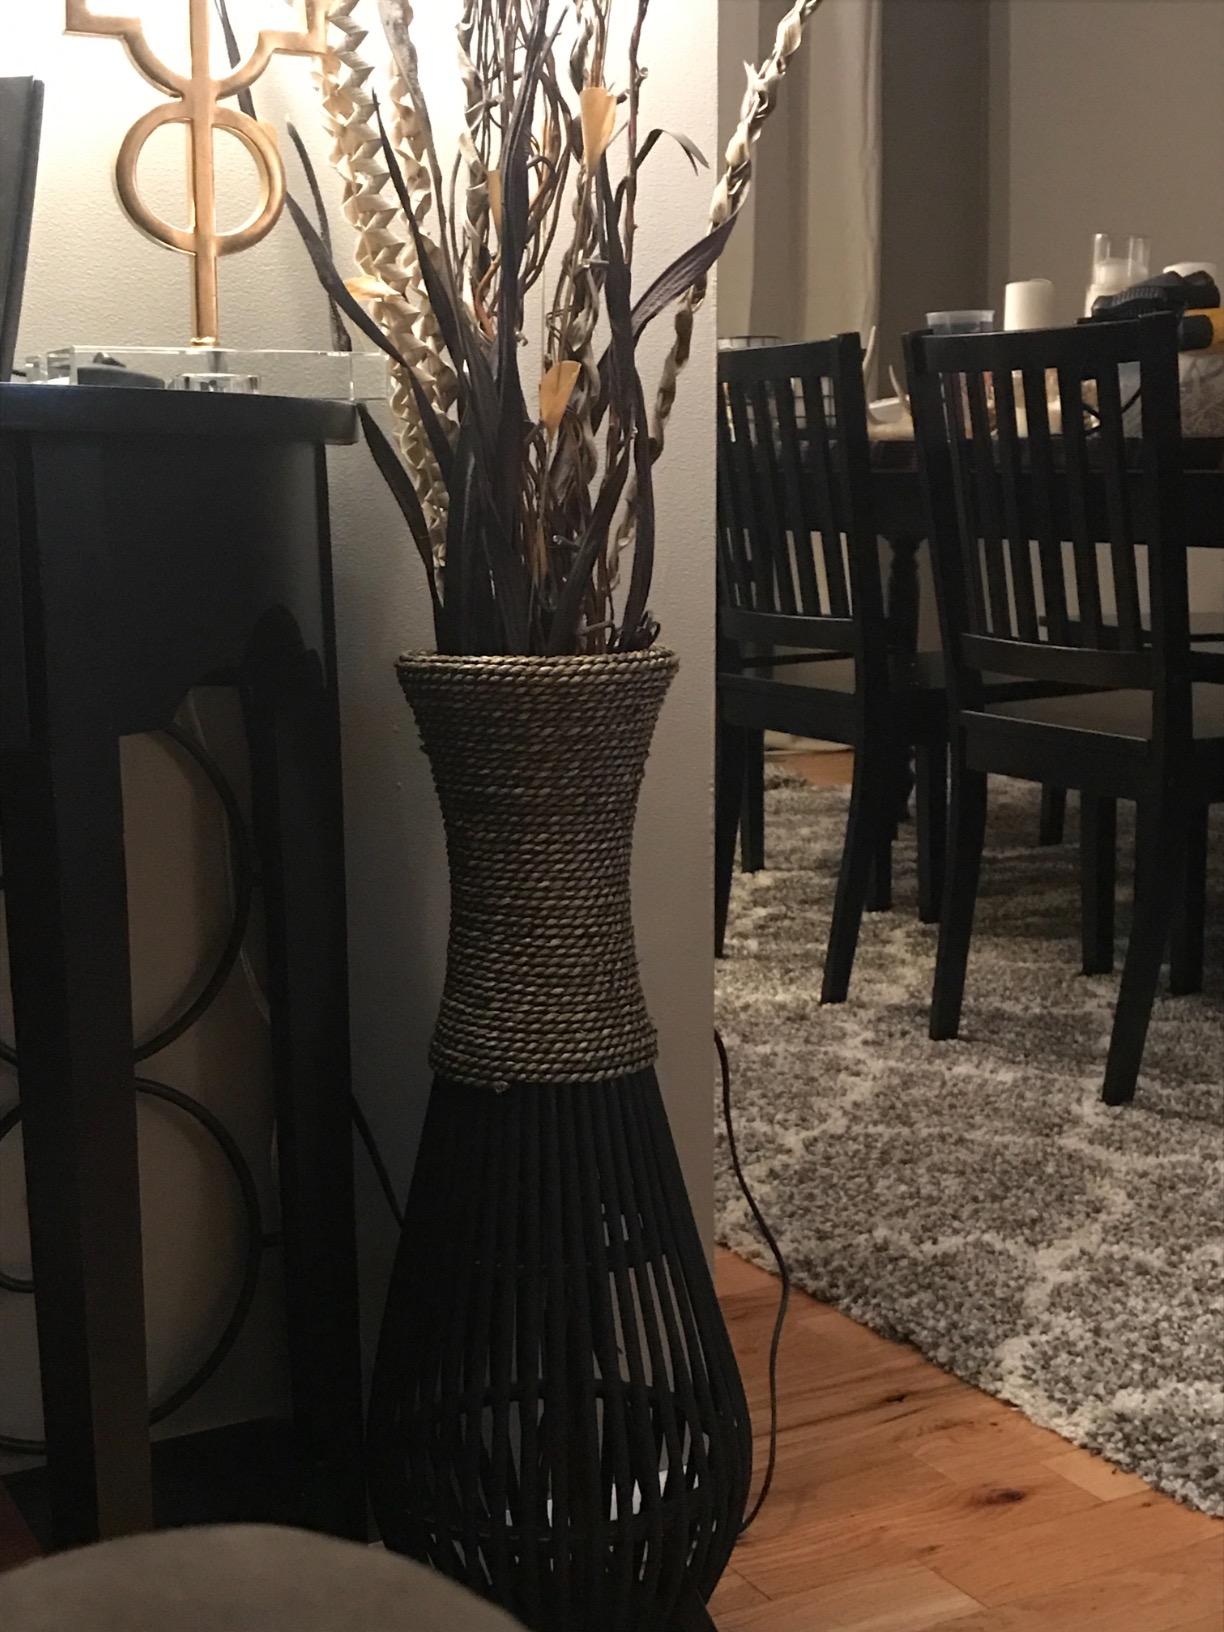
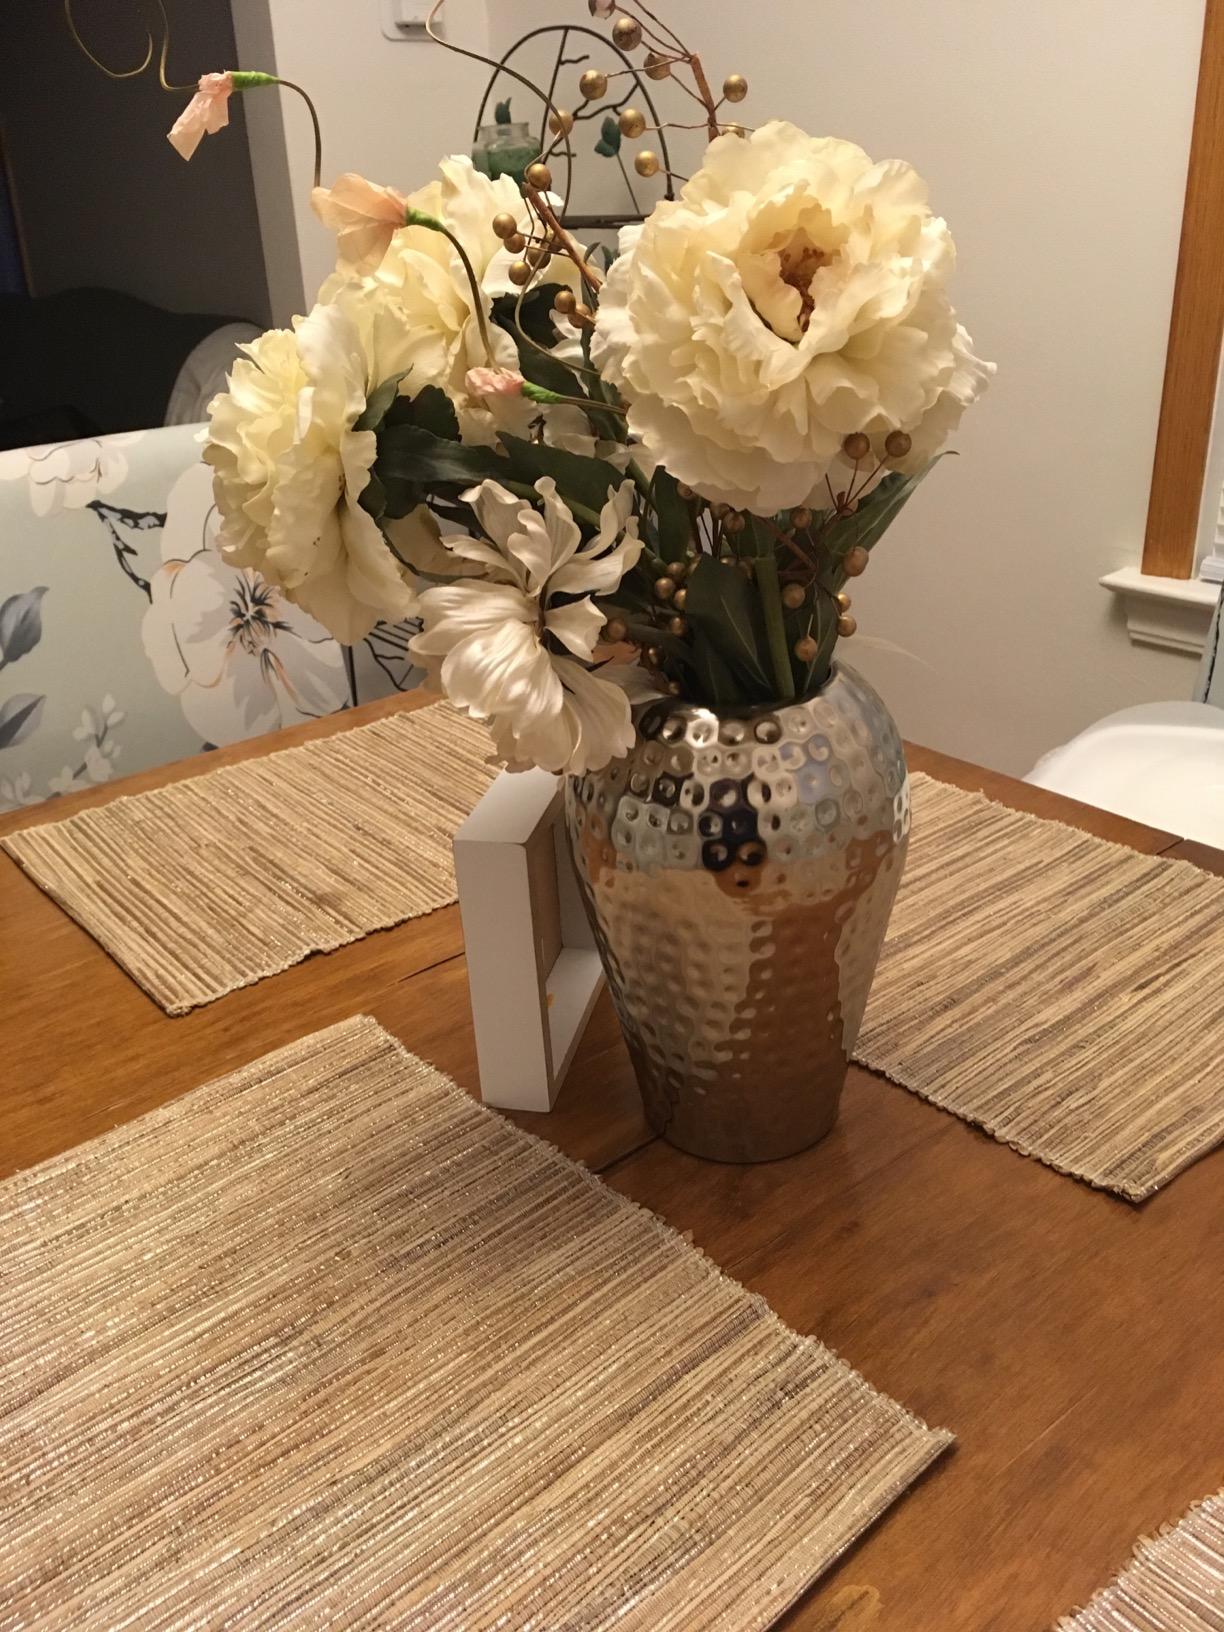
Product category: vase
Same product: no